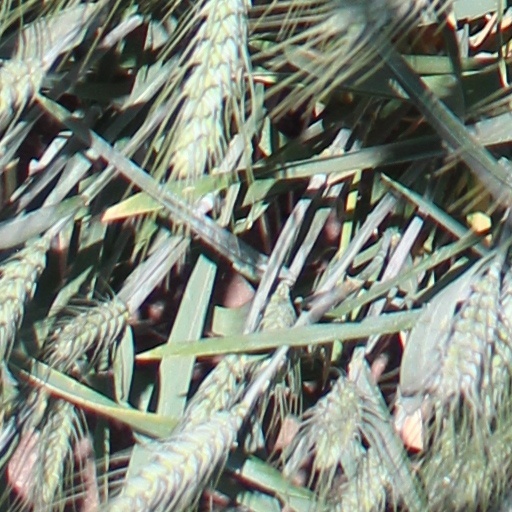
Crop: wheat